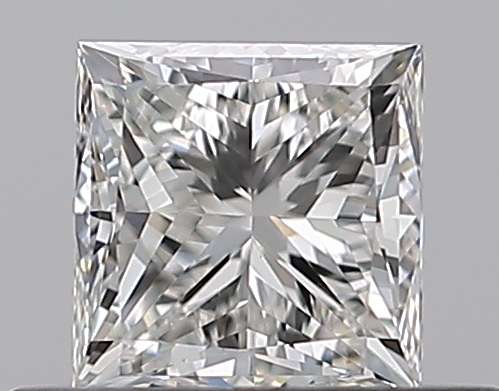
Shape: princess
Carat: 0.5
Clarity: VVS2
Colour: H
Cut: VG
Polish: EX
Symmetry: GD
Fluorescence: N
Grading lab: GIA
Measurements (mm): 4.15 x 4.1 x 3.11